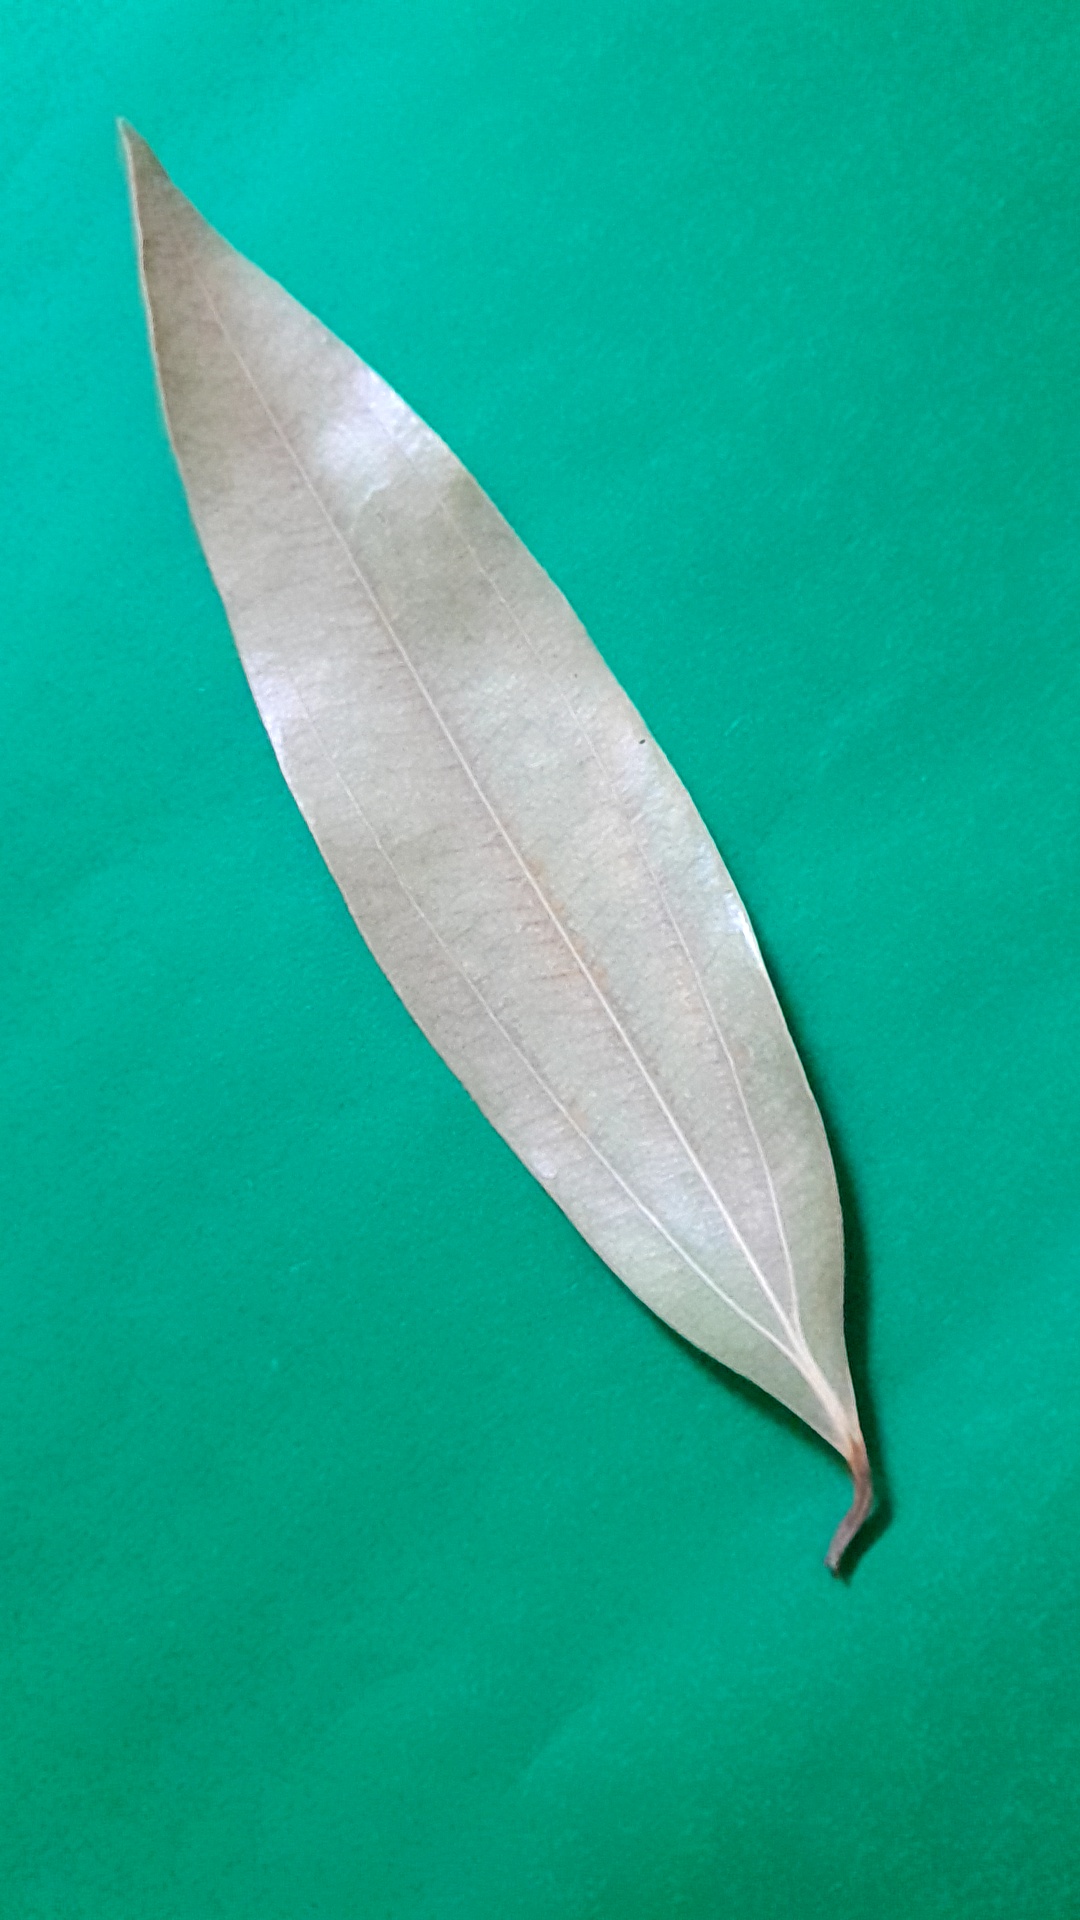
Label: Dry Leaf